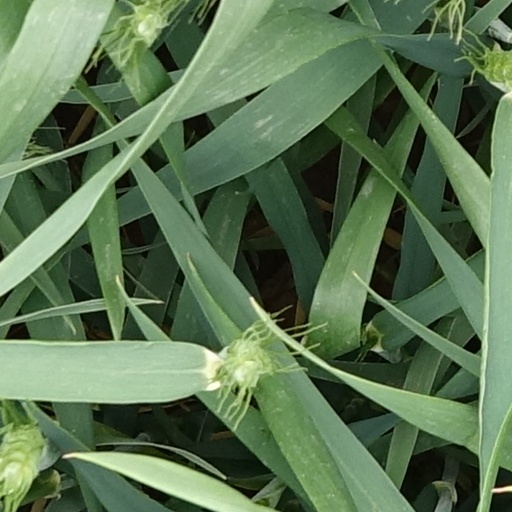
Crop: wheat